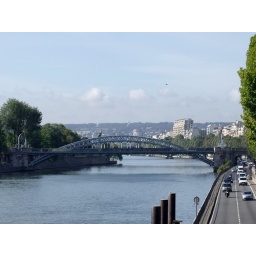
Rail bridge (carrying the C line of the RER) over the river Seine, Paris, France September 2010.